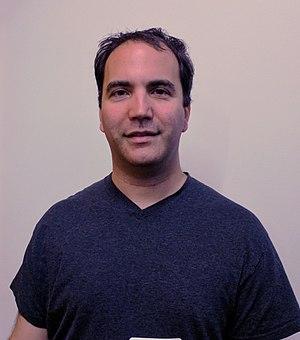
Bram Cohen est un informaticien surtout connu en tant que créateur du protocole BitTorrent. Il est aussi le cofondateur de la conférence CodeCon, l'organisateur du Bay Area p2p-hackers meeting et le co-auteur du logiciel de gestion de version décentralisée Codeville.